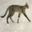
Label: cat